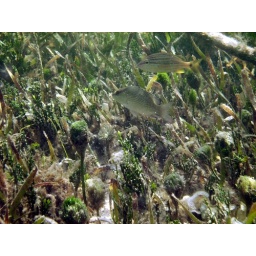
young mangrove snapper, and grunt in the turtle grass